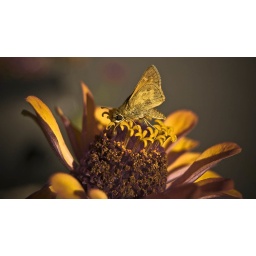
I took this shot when i was walking around my house and i saw a few butterflies in a curbside garden.